Soldier

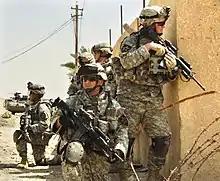
United States Army soldiers in Baghdad, Iraq in 2006

A soldier is a person who is a member of an army. A soldier can be a conscripted or volunteer enlisted person, a non-commissioned officer, a warrant officer, or an officer.